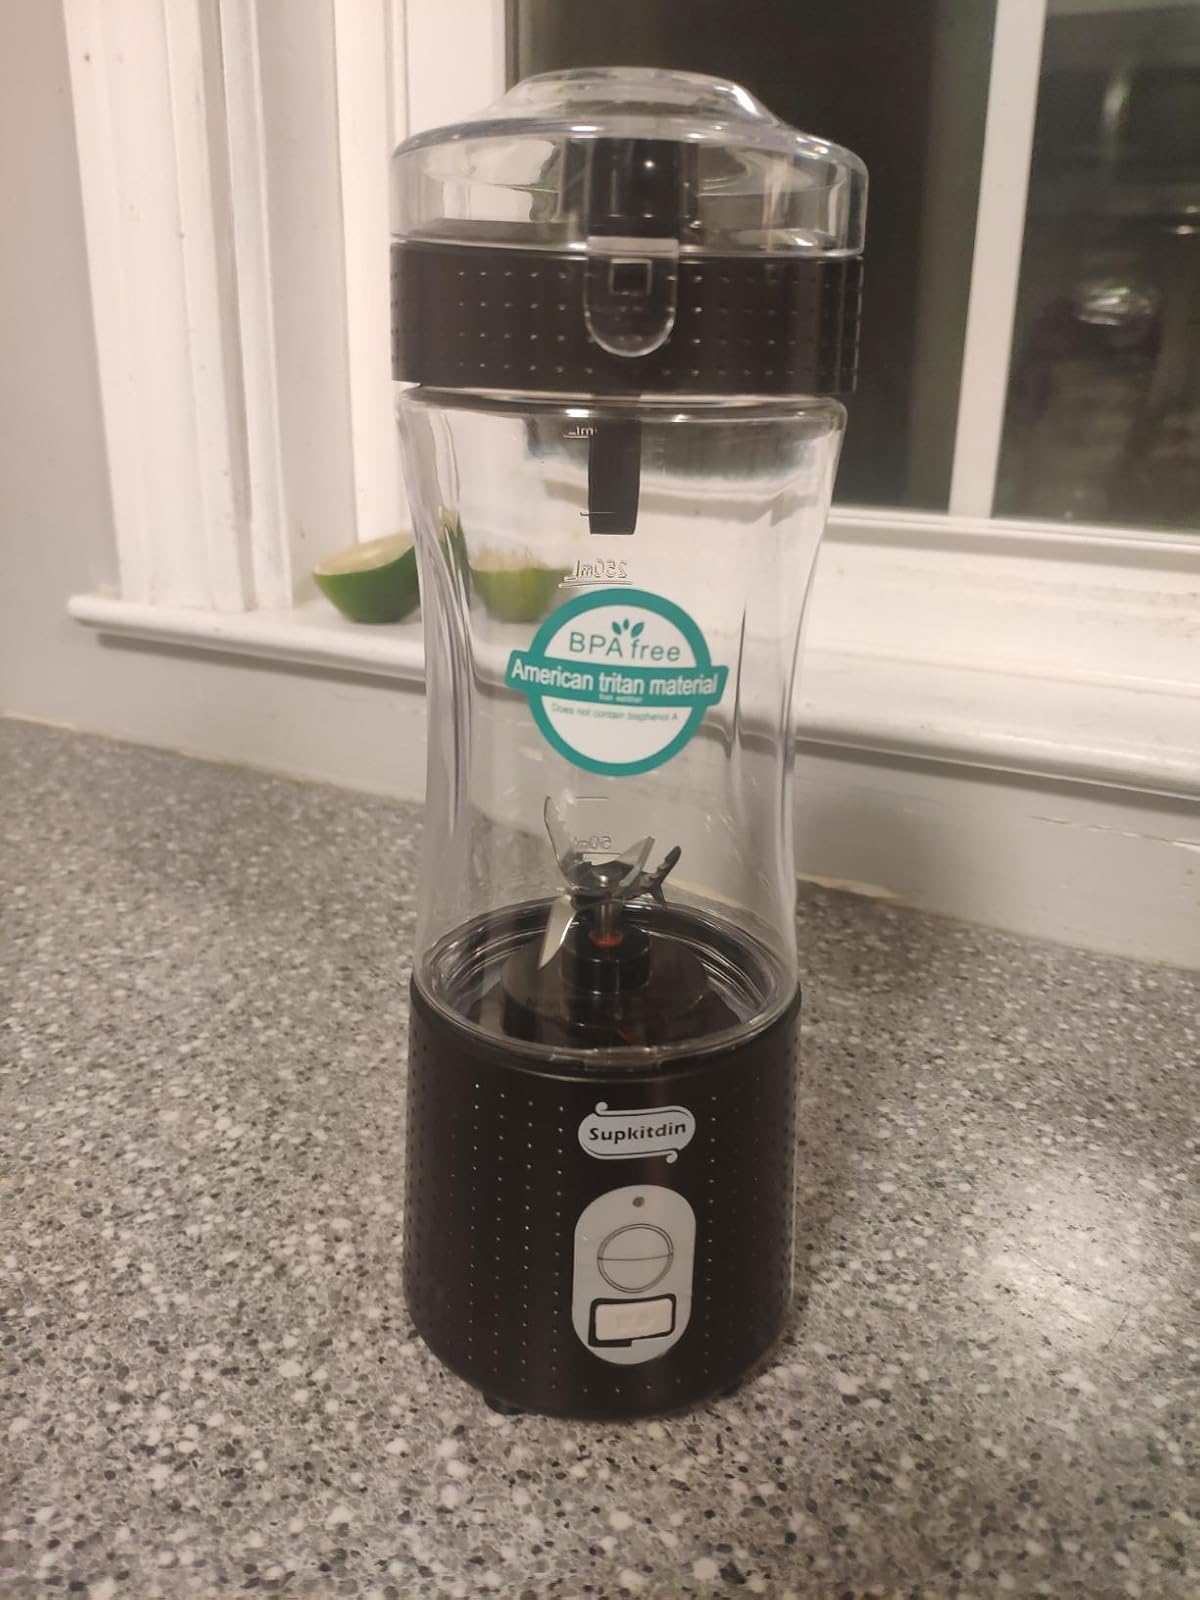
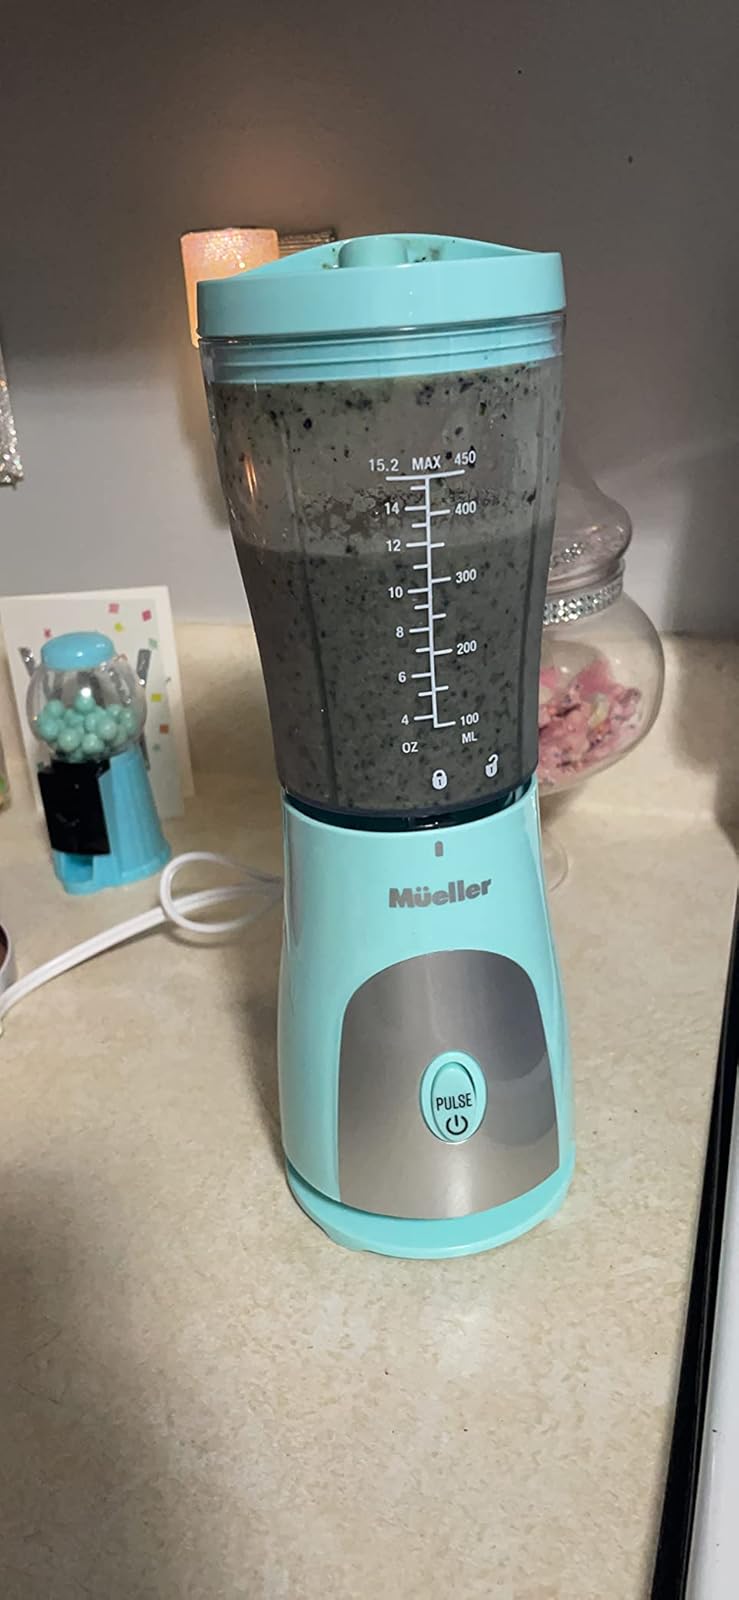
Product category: items_blender
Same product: no